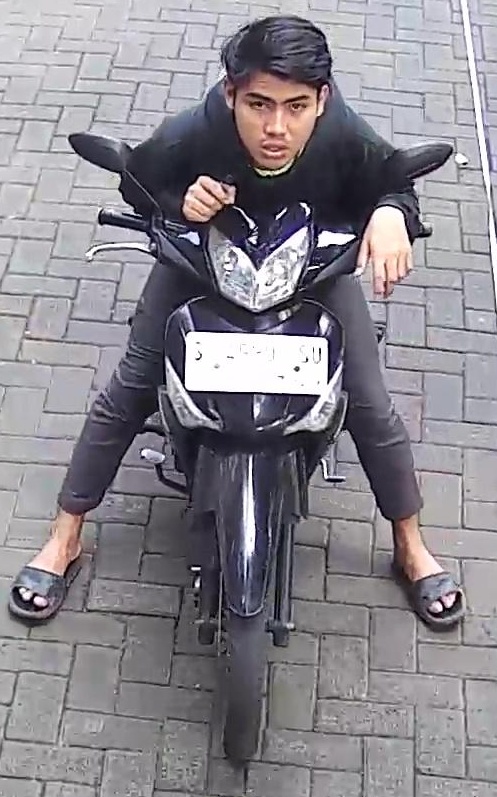
person-with-helmet: 0
person-without-helmet: 1